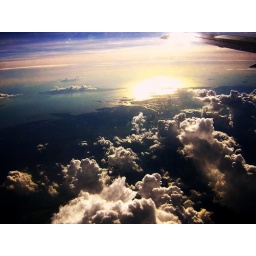
i like the sun reflection on the sea near the estuary and the clouds looks like dogs viewing the sea below.